Manuela Kasper-Claridge

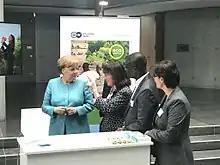
With German Chancellor Angela Merkel at DW's 65th anniversary celebration.

Kasper-Claridge joined DW in 1992 as a reporter and producer for reports and documentaries covering Europe, the US and Asia. In 1998, she became head of DW's Business department, which she expanded in 2001 to include Science and again in 2014 to become Business, Science and Environment.